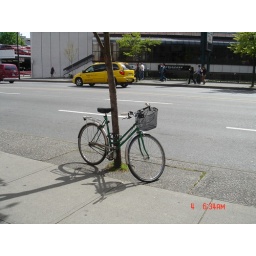
a bike parked beside the tree in Downtown, taken on May 4th, 2006